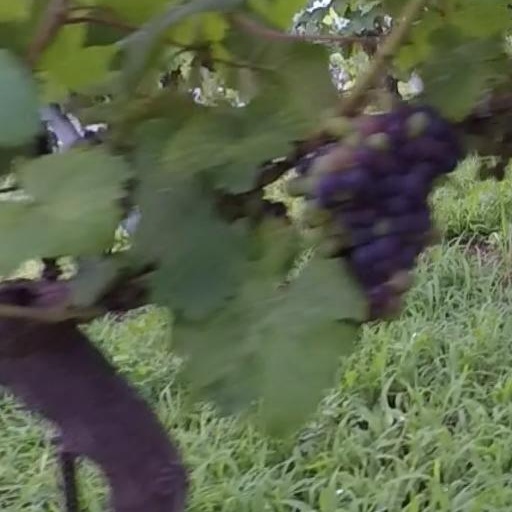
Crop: grape